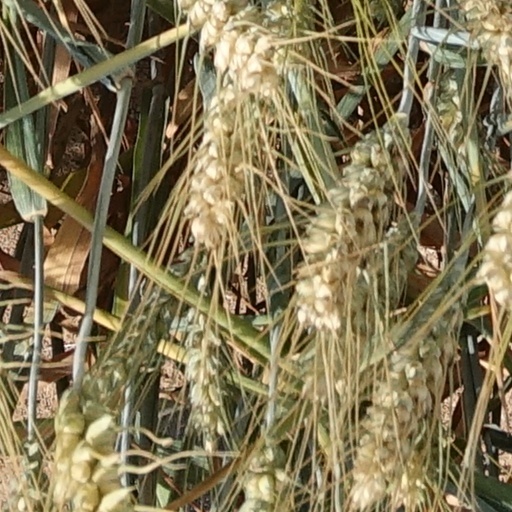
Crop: wheat